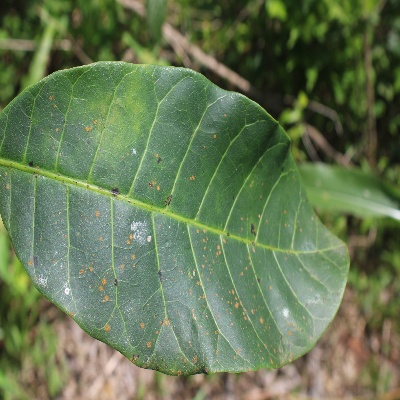
Crop: Cashew
Condition: red rust